On Death Row

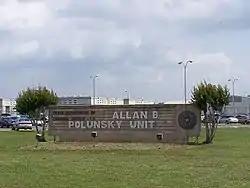
Three of the series' episodes filmed interviews at the Allan B. Polunsky Unit, which houses Texas' death row inmates.

One of the originally planned episodes of the series was expanded to feature length and released theatrically as "Into the Abyss" in November 2011. Both the film and the series used the same production crew.